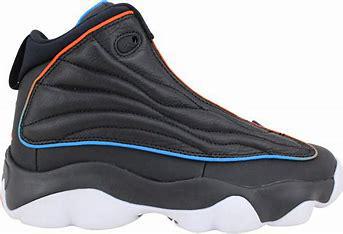
Brand: Jordan
Model: Pro Strong